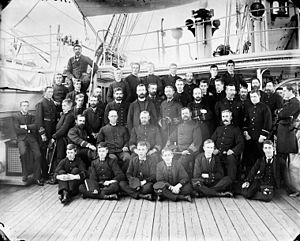
HMS Bellerophon (1865) / Tjeneste
Bellerophon's officerer, fotograferet mens skibet lå i Halifax, Nova Scotia, Canada, som flagskib i perioden 1889-1892
Panserskibet HMS Bellerophon repræsenterede et teknologisk spring fremad i forhold til de eksisterende britiske panserskibe, der byggede på konstruktionen i HMS Warrior. Skibet var opkaldt efter den græske sagnhelt Bellerofon, og var det tredje af foreløbig fire skibe i Royal Navy med dette navn.